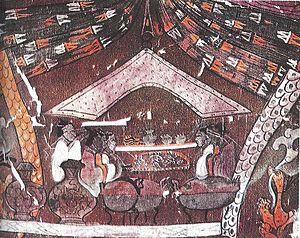
La dynastie Han est une période de l'histoire de la Chine qui débute en 206 av. J.-C, lorsque Han Gaozu fonde la dynastie en montant sur le trône, et s’achève en 220 ap. J.-C, à la fin du règne de Han Xiandi. Elle est elle-même divisée en deux périodes : celle des Han occidentaux ou Han antérieurs, capitale Chang'an, et celle des Han orientaux ou Han postérieurs, capitale Luoyang. Ces deux périodes sont séparées par la courte dynastie Xin fondée par Wang Mang et qui disparaît après la mort de son fondateur.